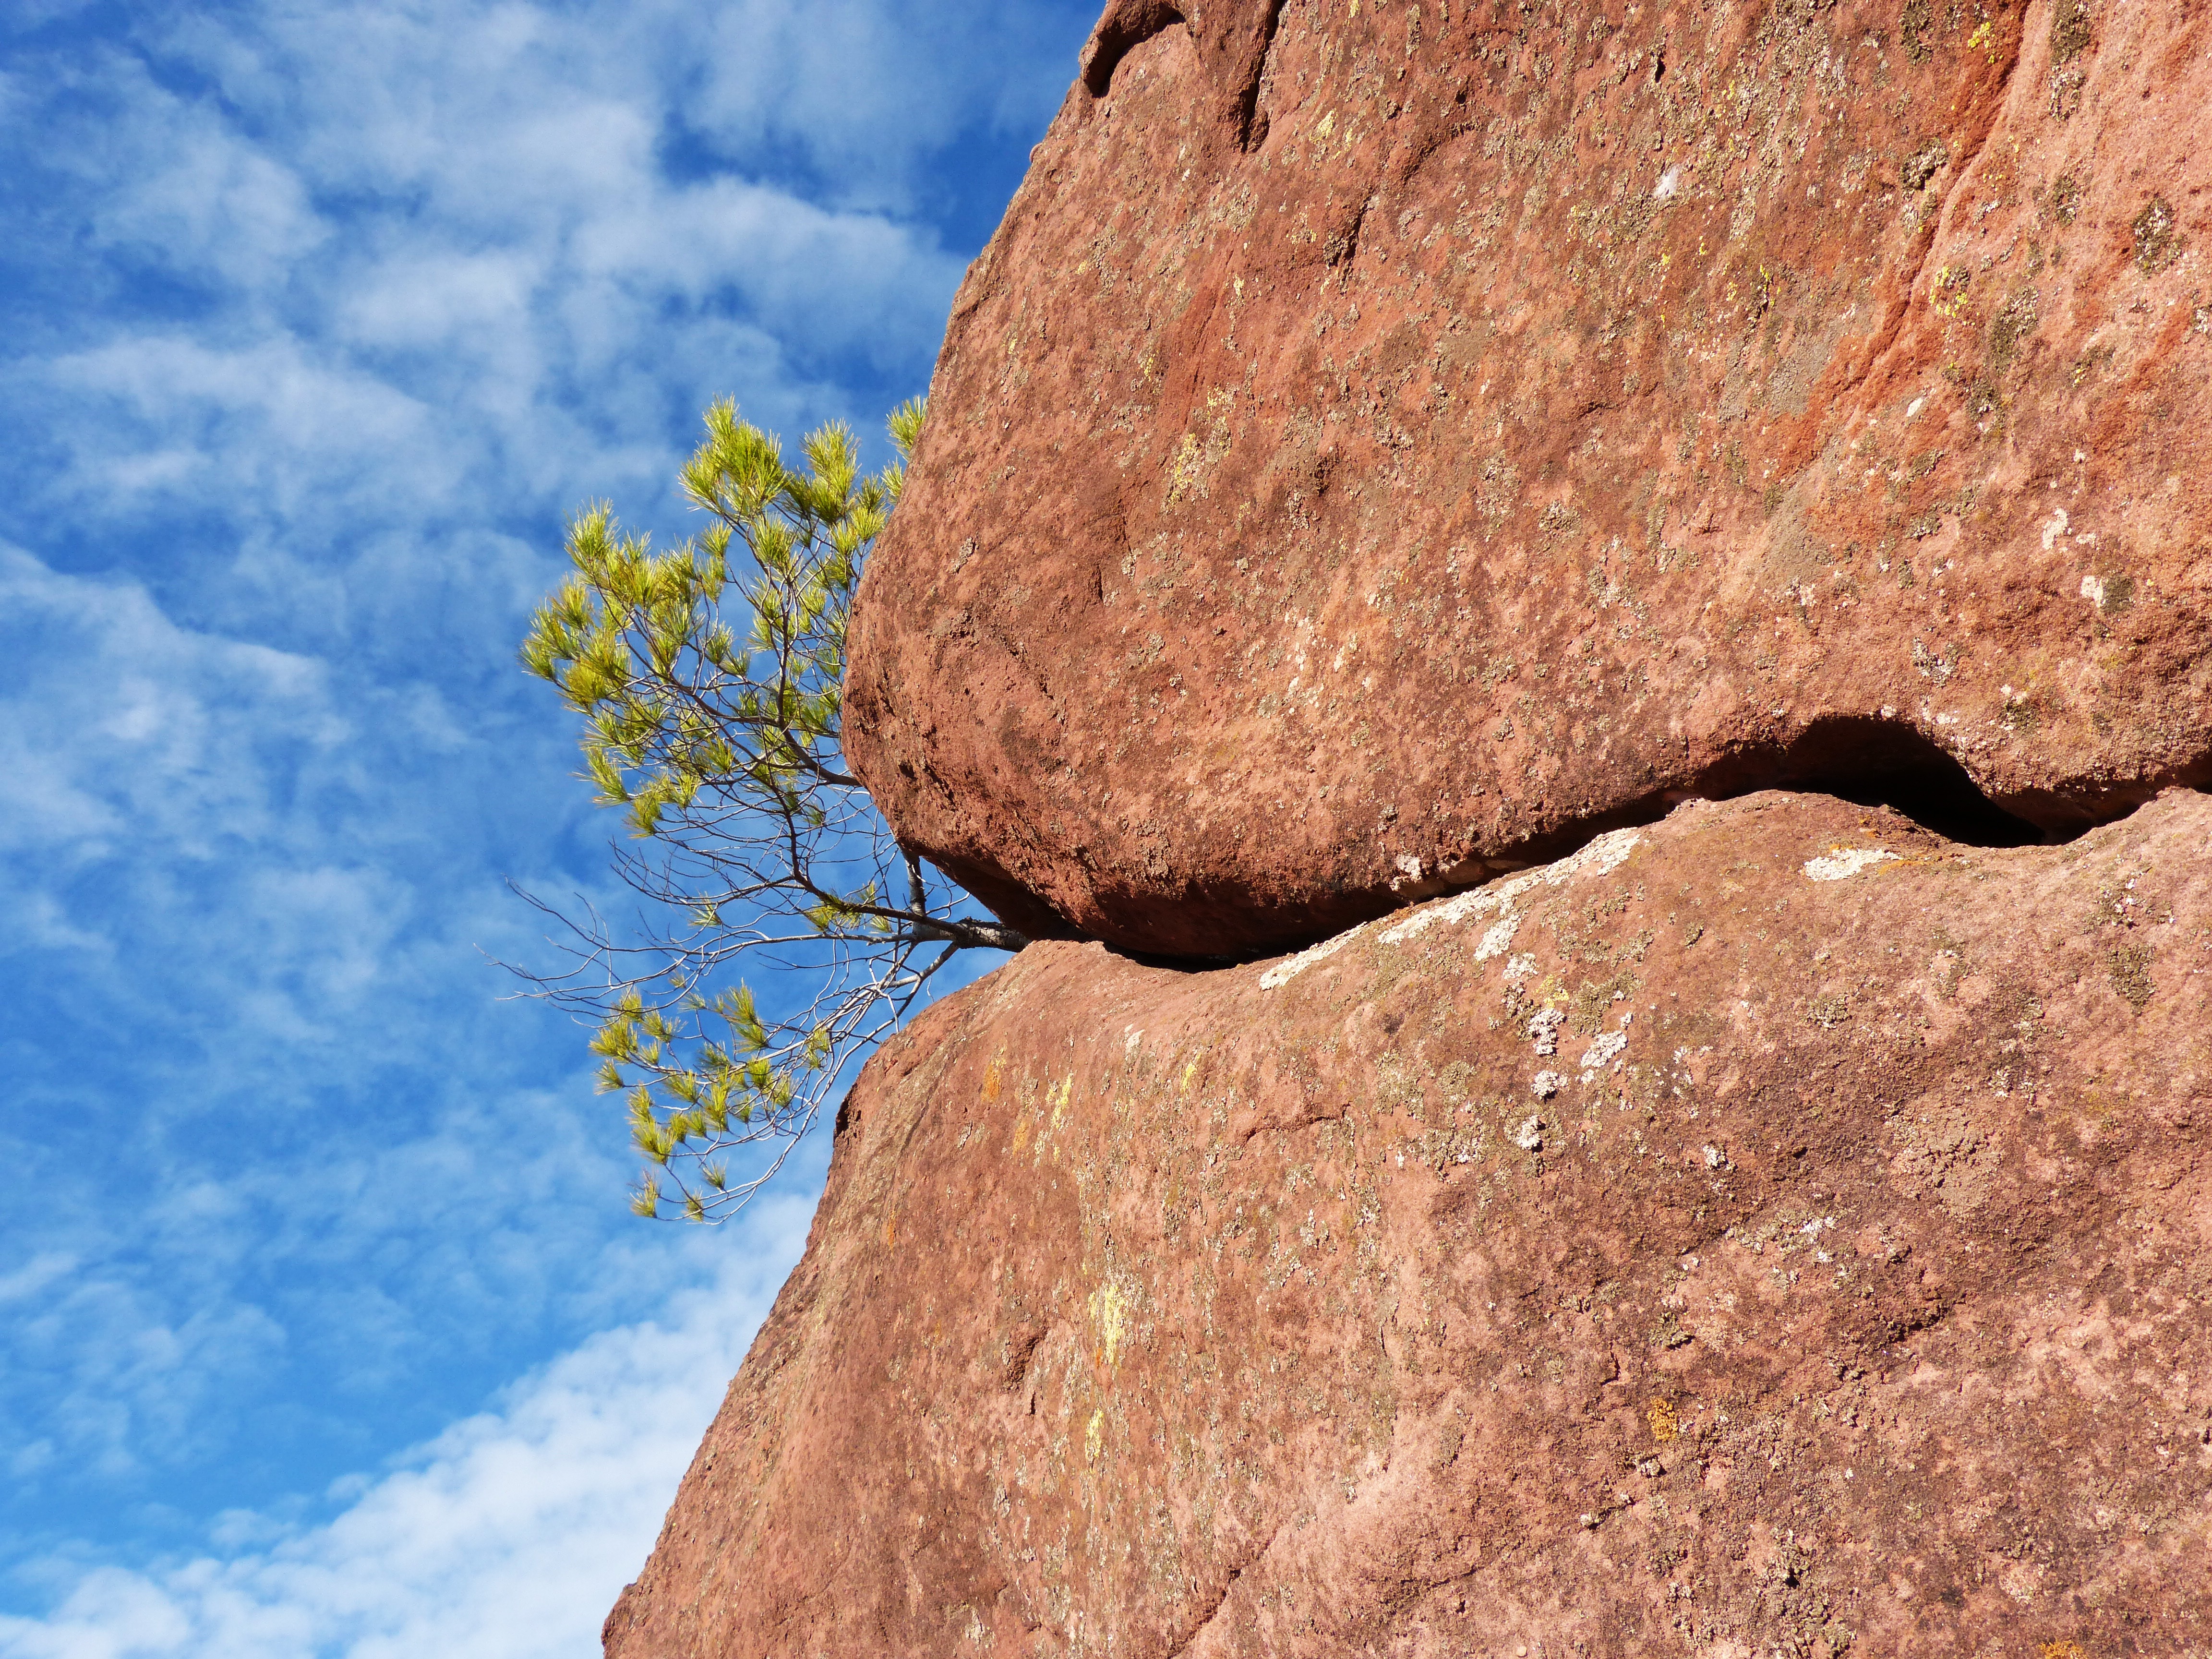
tree, nature, rock, sky, texture, pine, soil, canyon, terrain, material, erosion, geology, boulder, red rocks, montsant, red sandstone, priorat